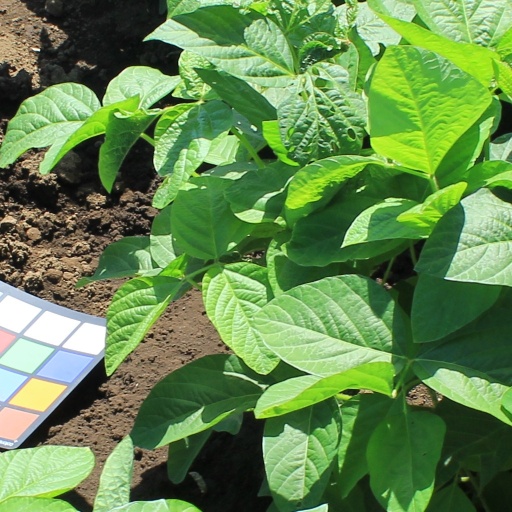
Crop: soybean